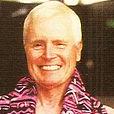
Age: 68